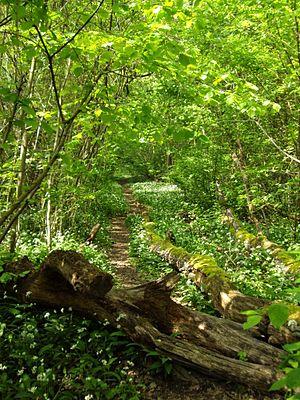
Réserve naturelle nationale du massif forestier de Strasbourg-Neuhof/Illkirch-Graffenstaden
La réserve naturelle du Massif forestier de Strasbourg-Neuhof/Illkirch-Graffenstaden est une réserve naturelle nationale de France située en Alsace. Créée en 2012, elle protège une partie de la forêt du Neuhof.